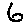
Label: 6